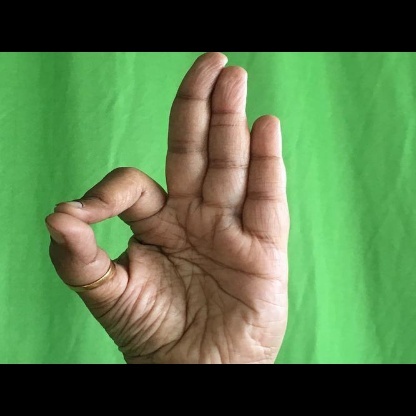
Mudra: Aralam